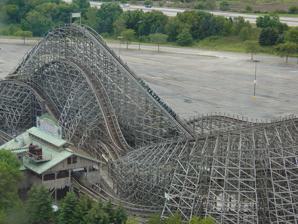
Building: Viper (Six Flags Great America)
Country: United States of America
Year built: 1995
Wooden roller coaster Viper An aerial photo of a train on Viper's lift hill, as seen prior to the addition of Hurricane Harbor. Six Flags Great America Location Six Flags Great America Park section Southwest Territory Coordinates 42°22′05″N 87°56′14″W / 42.36806°N 87.93722°W / 42.36806; -87.93722 Status Operating Opening date April 29, 1995 General statistics Type Wood Manufacturer Six Flags Designer Six Flags Track layout Coney Island Cyclone (mirror image) Lift/launch system Chain lift hill Height 100 ft (30 m) Drop 80 ft (24 m) Length 3,458 ft (1,054 m) Speed 50 mph (80 km/h) Inversions 0 Duration 1:45 Max vertical angle 53° Capacity 1000 riders per hour G-force 3.6 Height restriction 48 in (122 cm) Trains 2 trains with 5 cars. Riders are arranged 2 across in 3 rows for a total of 30 riders per train. Flash Pass Available Must transfer from wheelchair Viper at RCDB Viper is a wooden roller coaster located at Six Flags Great America in Gurnee, Illinois , which opened in 1995. Viper is a mirrored replica of the Coney Island Cyclone and is the only roller coaster ever to be built directly by Six Flags . It was built by Rygiel Construction. History Viper as seen just before dusk In 1994, Six Flags Great America announced that they would be adding Viper. It would be a wooden roller coaster scheduled to open for the 1995 season. Construction of the coaster began in the fall of 1994 and was completed in early 1995. Viper opened on April 29, 1995. It was built by Rygiel Construction Company, out of McHenry Illinois. Throughout the years, Viper's queue has undergone numerous modifications to accommodate additions such as the addition of Raging Bull directly south of the ride and the former entrance to the adjacent Hurricane Harbor water park directly west of the ride. Unlike most clones of the Coney Island Cyclone , Viper provides a much smoother ride than the original attraction. During its first year of operation, Viper was part of Hometown Square. With the opening of Southwest Territory in 1996, Viper was officially made part of Southwest Territory, where it and Raging Bull are the anchor attractions. On May 24, 2013, the park announced that Viper would be one of three coasters running backwards for the first time during 2013 season for a limited time along with Batman: The Ride and American Eagle . Ride experience Riders enter Viper from Southwest Territory. After winding through an outdoor queue passing under parts of Raging Bull, guests enter the station and board the 30-passenger PTC trains, each composed of five three-bench cars that seat six riders each. These trains are the same model as the trains on American Eagle , but painted green to resemble a snake . Layout Upon leaving the station, trains make a slight left hand turn, followed by a straight segment of track. This leads into another left hand turn and trains then climb the 100-foot-tall (30 m) lift hill . At the top, the track drops at a 53-degree angle. The maximum speed may vary between 50 and 55 miles per hour (80 and 88 km/h) depending on the weather conditions, time of day and the load. Next the train rises into a right hand turn around. This turn around leads to a sharp second drop, before rising over another hill and passing through a left hand second turn around. The second turn around has a double down element as riders descend another drop into the wooden structure. The ride makes another out and back run, and after the final turn around, hits the brake run , ending the ride. Viper's overall layout is a mirror image of the Coney Island Cyclone , however, the approach to the lift hill is much longer and the final turn leads into a straight brake run leading directly into the station. The second turn around also is a direct gradual ascent, peaking at the middle, before leading into a double down drop. Awards Golden Ticket Awards : Top wood Roller Coasters Year 1998 1999 2000 2001 2002 2003 2004 2005 2006 2007 2008 2009 2010 2011 2012 2013 2014 Ranking 24 19 24 – 24 23 29 26 32 37 30 30 34 41 26 44 (tie) 49 Note: Viper has not charted in the Golden Ticket Awards since 2014. Incidents On June 25, 1997 a 14-year-old Waukegan boy injured his arm while dangling it outside the car. His limb got caught between the car and the platform as the ride reentered the station and slowed to a stop. See also Georgia Cyclone , a wooden roller coaster at Six Flags Over Georgia , also a mirror image version of the Coney Island Cyclone. Texas Cyclone , at the defunct Six Flags Astroworld , also was a mirror image of the Coney Island Cyclone. Psyclone , at Six Flags Magic Mountain , was a mirror image of Viper, the Georgia Cyclone, and Texas Cyclone, and demolished in 2007. References